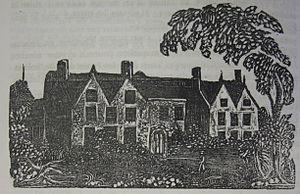
Jersey: Ses Antiquités, Ses Institutions, Son Histoire (1859), M. De La Croix - ""Manoir de St.Ouen"""
Le manoir de Saint-Ouen est un monument historique situé dans la paroisse de Saint-Ouen sur l'île de Jersey. Ce manoir est la demeure ancestrale de la puissante famille Carteret qui fut au Moyen Âge, la dynastie des seigneurs de Saint-Ouen.